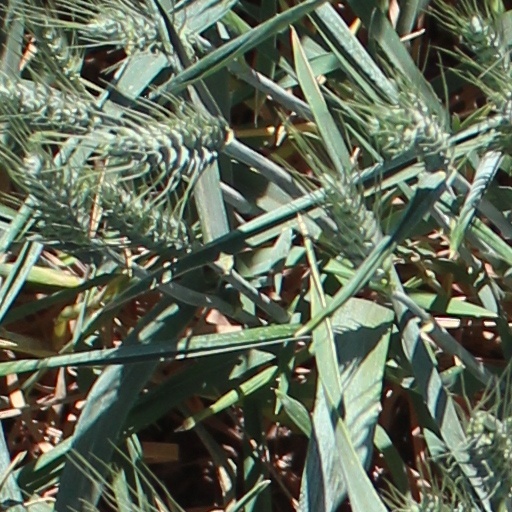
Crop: wheat